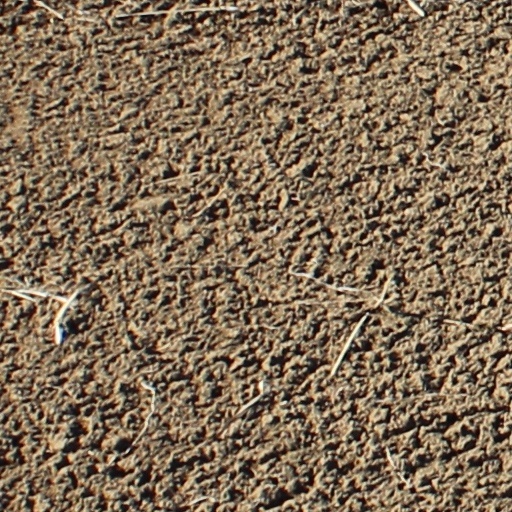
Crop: wheat